Lucas Faydherbe

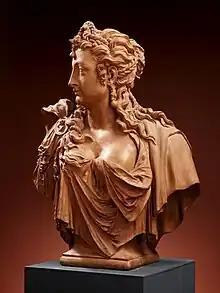
"Omphale"

Faydherbe quickly became an artist in demand and he worked on many commissions. During his second style period (roughly between 1645 and 1655) he developed a more personal expression. His work became more plastic and was characterized by a richer and more refined design and an increased expressiveness. His work during this period succeeded in portraying persons in a more humane and psychologically sensitive manner. During this period he made mainly sculptures of men and he created a representational type, which is characterized by its broad and powerful conception without, however, becoming very monumental.